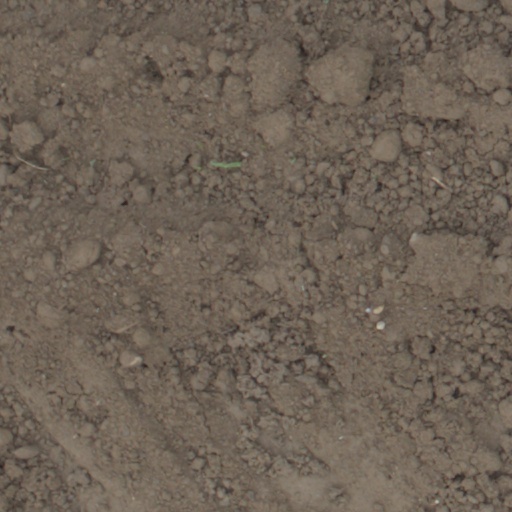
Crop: wheat